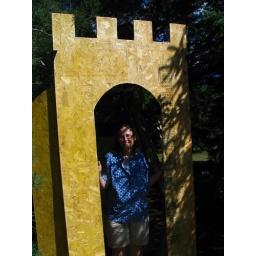
Jim is enhancing a tree house for the kids. Deb is standing in the entry.